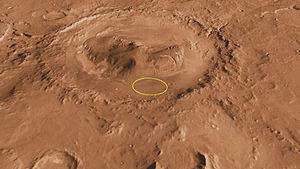
Aeolis Mons, aussi connue sous le nom de mont Sharp, est une montagne située au centre du cratère Gale sur la planète Mars. La montagne se situe aux coordonnées 5.4°S 137.8°E et atteint 5,5 km de hauteur relativement au plancher du cratère. Elle domine Aeolis Palus, nom donné à ce plancher, petite plaine située entre la paroi nord du cratère Gale et les contreforts d'Aeolis Mons. Le nom de mont Sharp fut donné par la NASA en mars 2012, tandis que le nom officiel fut décidé en mai de la même année par l'Union astronomique internationale. Le rover martien de la mission Mars Science Laboratory de la NASA, appelé Curiosity, doit explorer Aeolis Mons après son atterrissage sur Aeolis Palus le 6 août 2012, à 5 h 31 UTC.